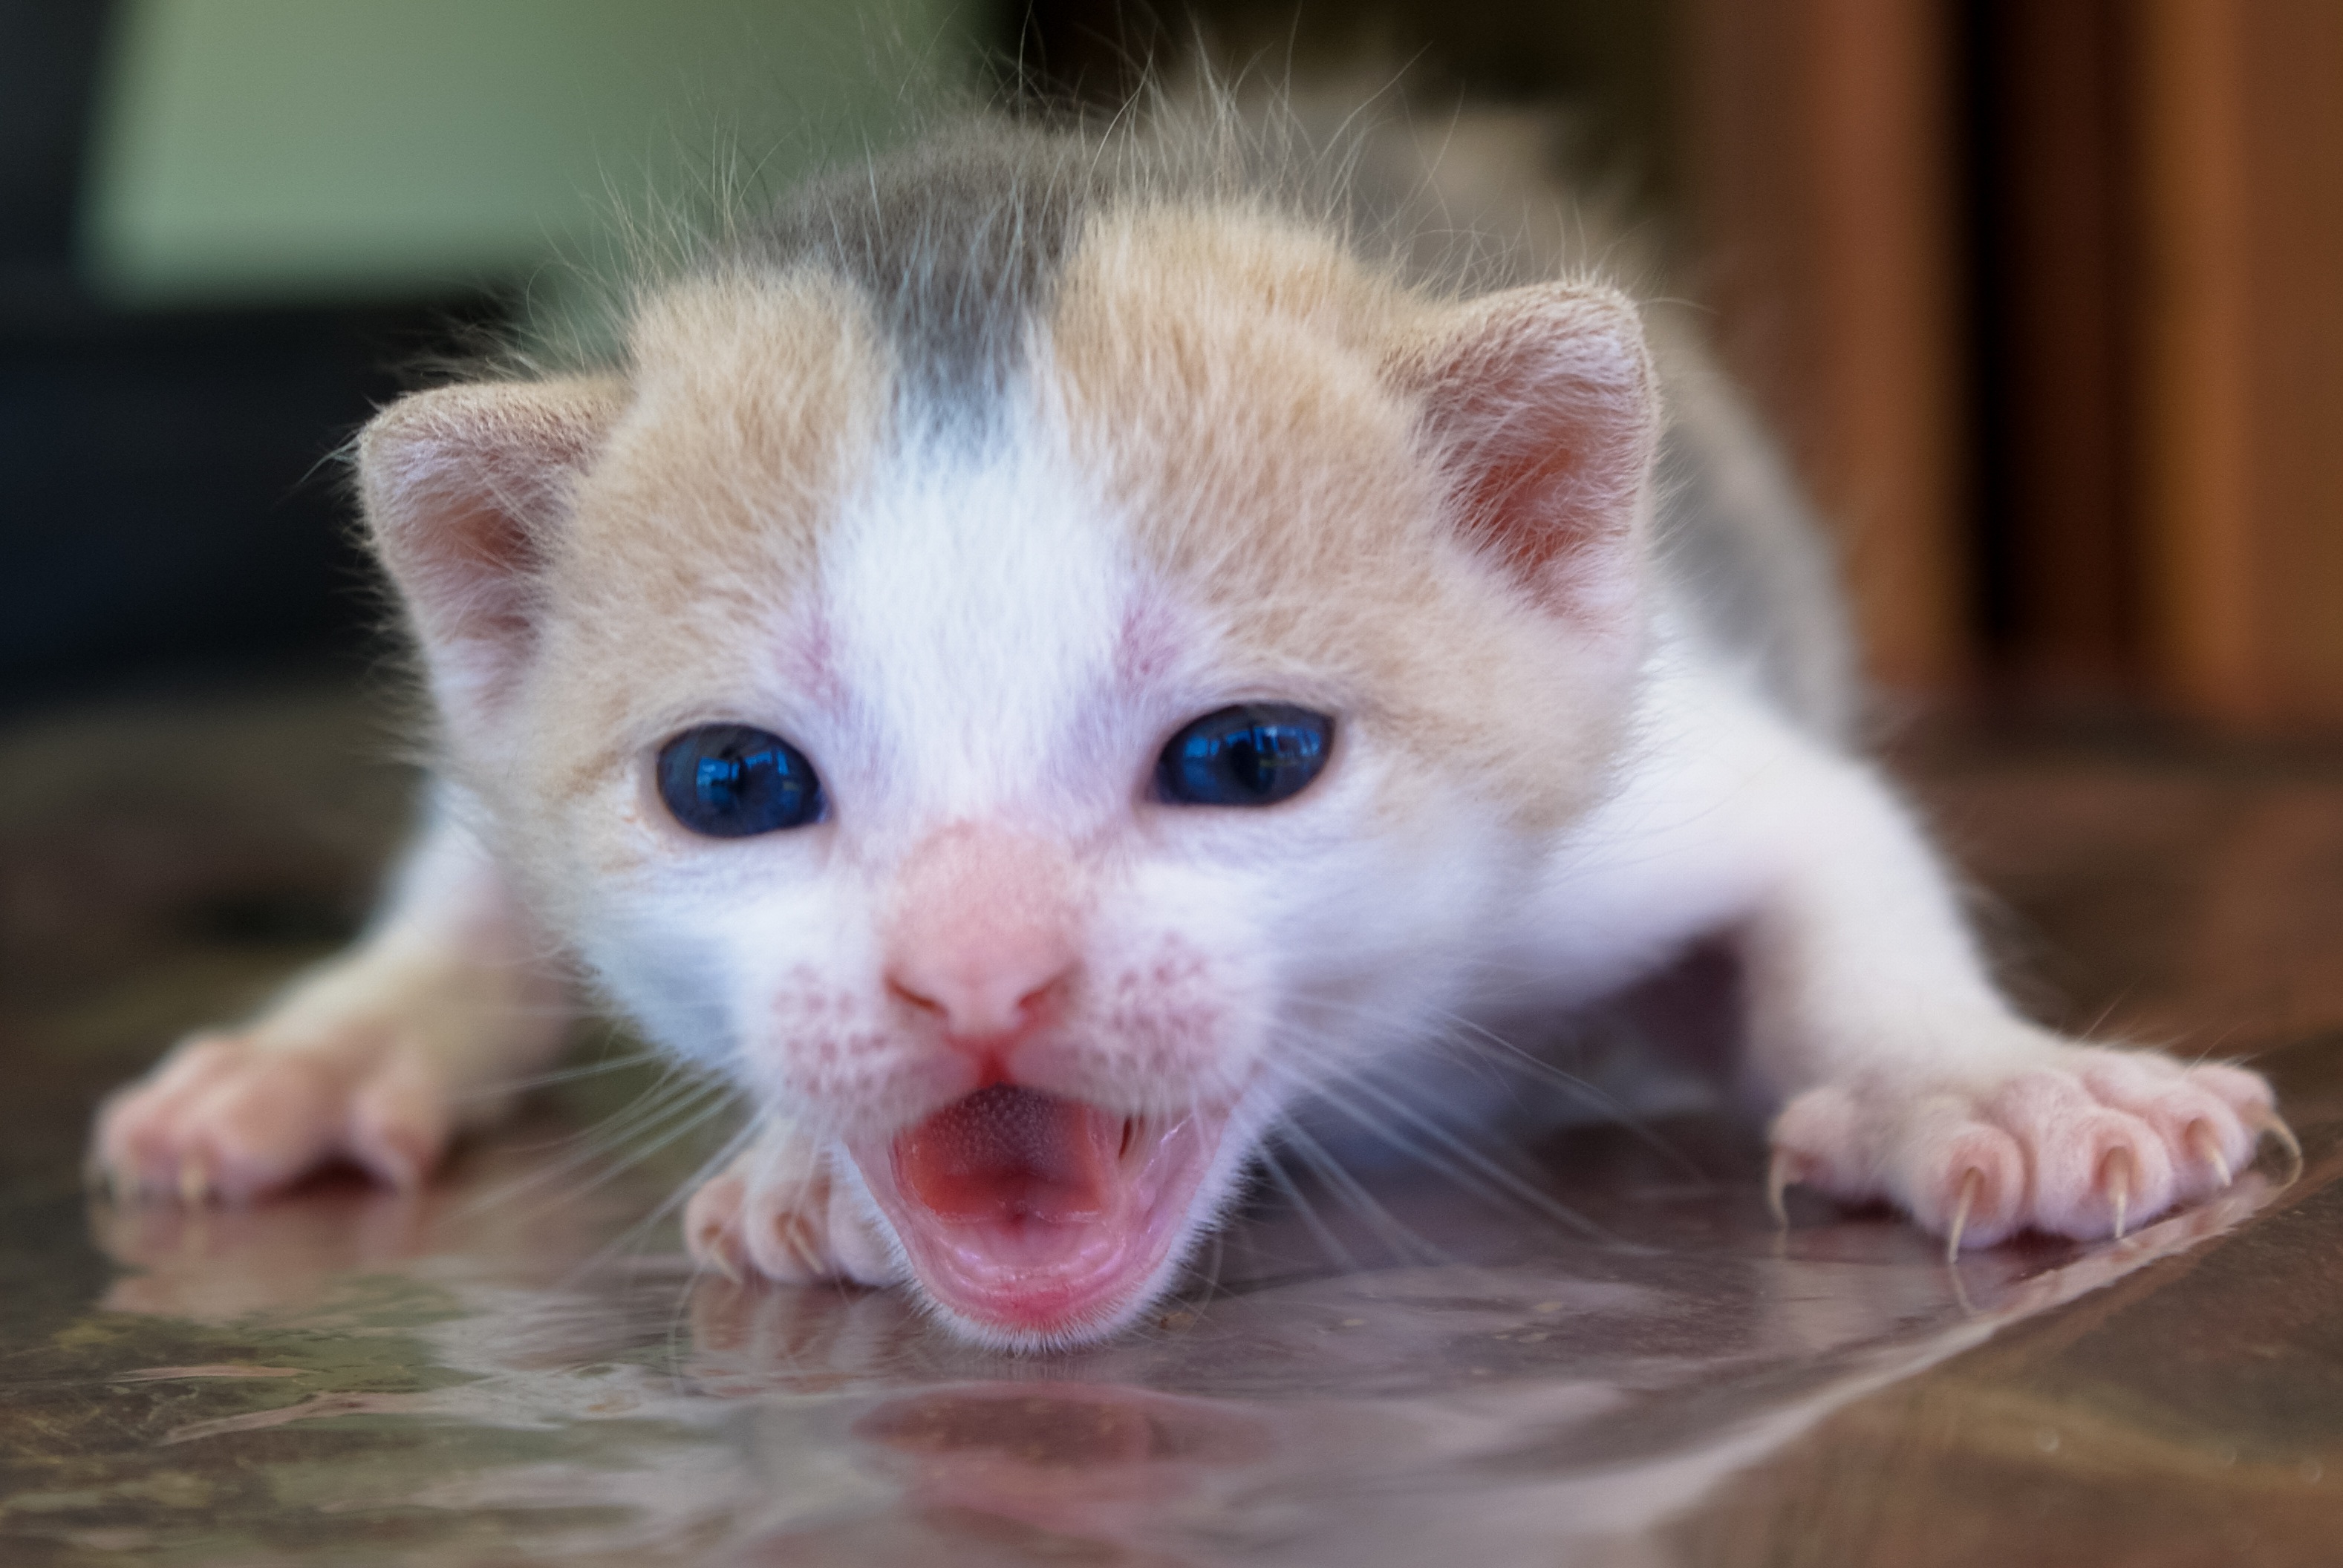
puppy, animal, pet, kitten, cat, feline, mammal, claw, yawn, close up, cats, nose, eyes, whiskers, animals, vertebrate, gata, domestic animals, sly, cat face, cat's eyes, feline look, care feline, gat o, burmilla, small to medium sized cats, cat like mammal, domestic short haired cat